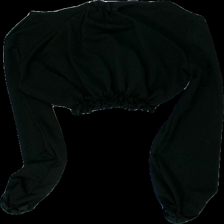
View: back
Type: Top
Category: Ladies
Brand: Not in the list
Brand text on label: Prettylittlething
Colors: Black
Material: 100% polyester
Cut: Regular, C-collar, Cropped
Size: 34
Season: All
Price range: 50-100
Recommended usage: Reuse